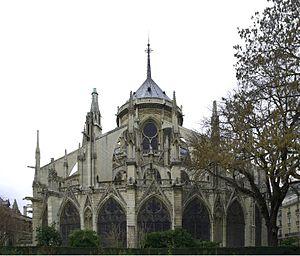
Vue extérieure du chevet de Notre-Dame de Paris